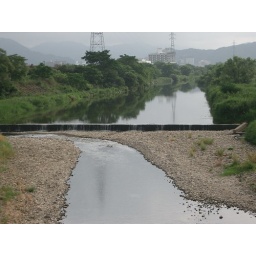
The Fushino river north of the bridge on a normal summer day. Water splashes over the weir.